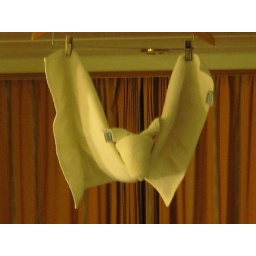
Towel animal in our cabin on the ship